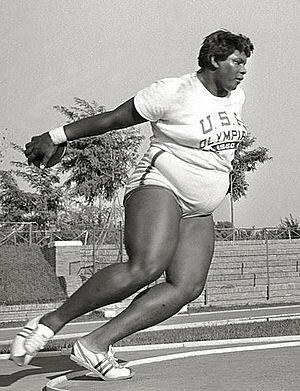
Earlene Dennis Brown, née le 11 juillet 1935 à Laredo et décédée en 1983, était une athlète américaine qui pratiquait le lancer du poids et du disque.